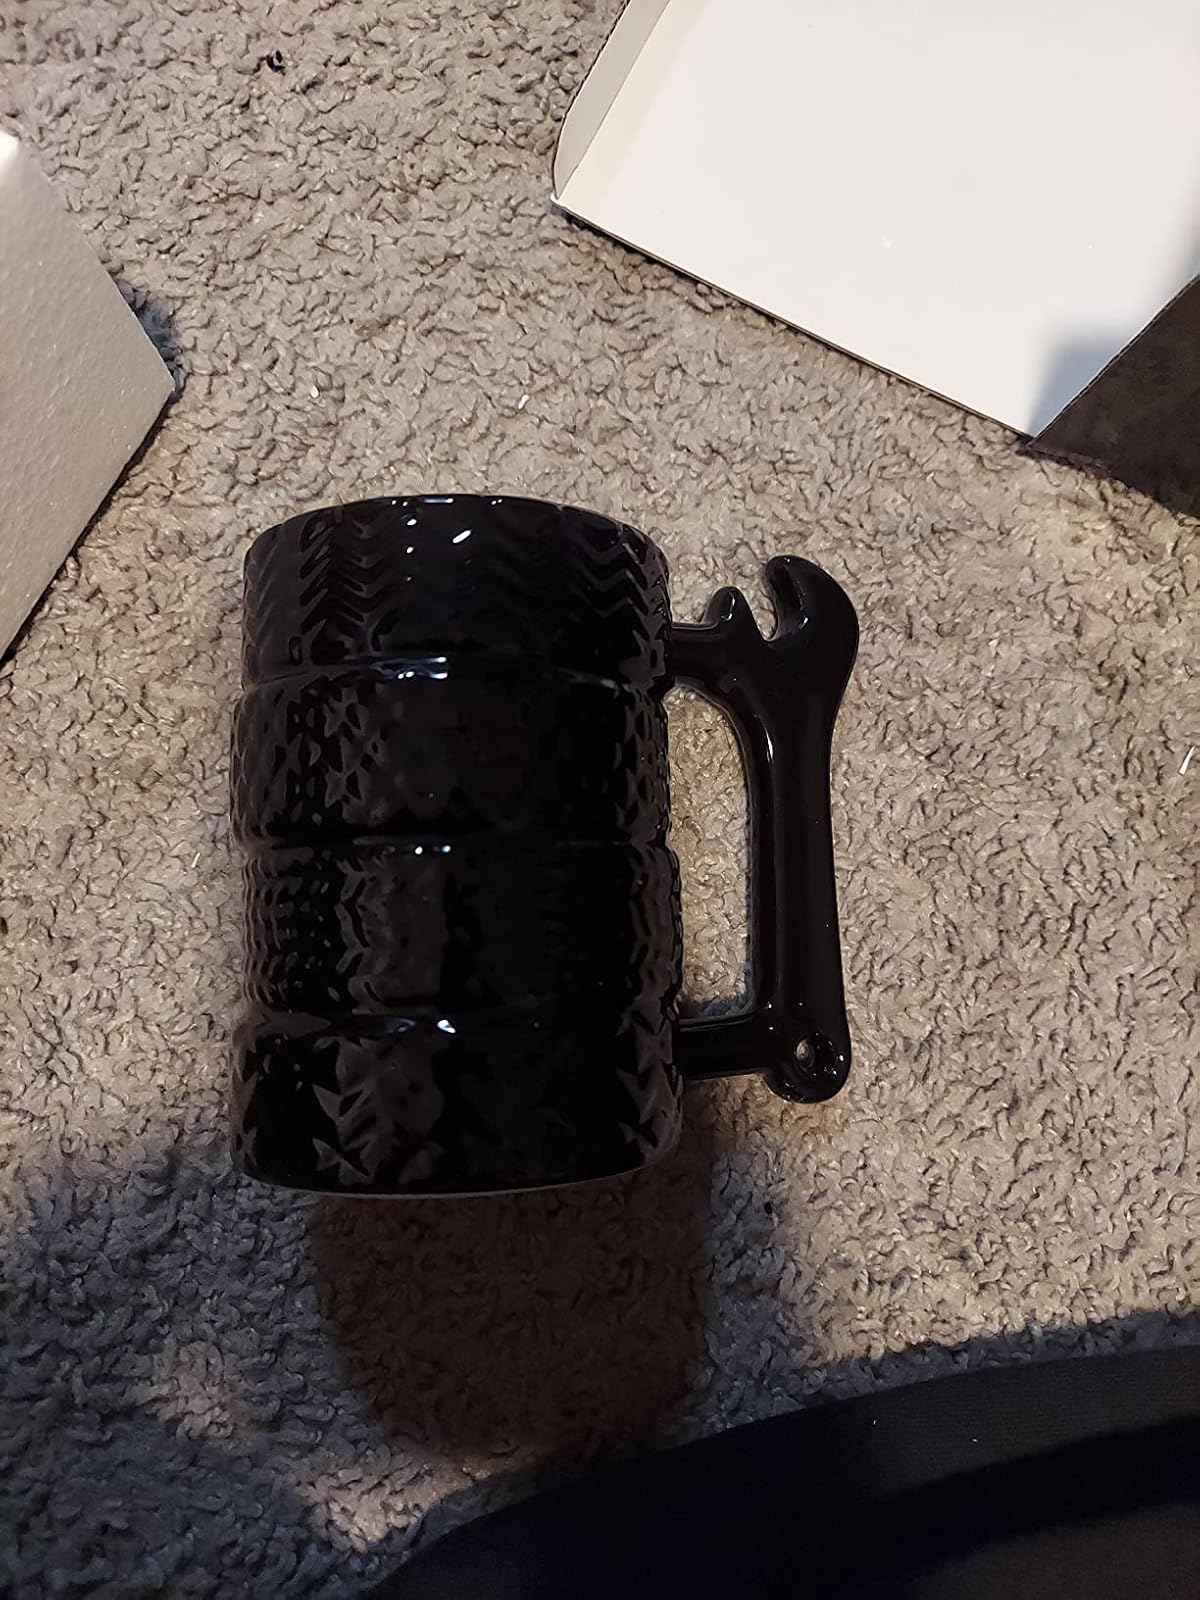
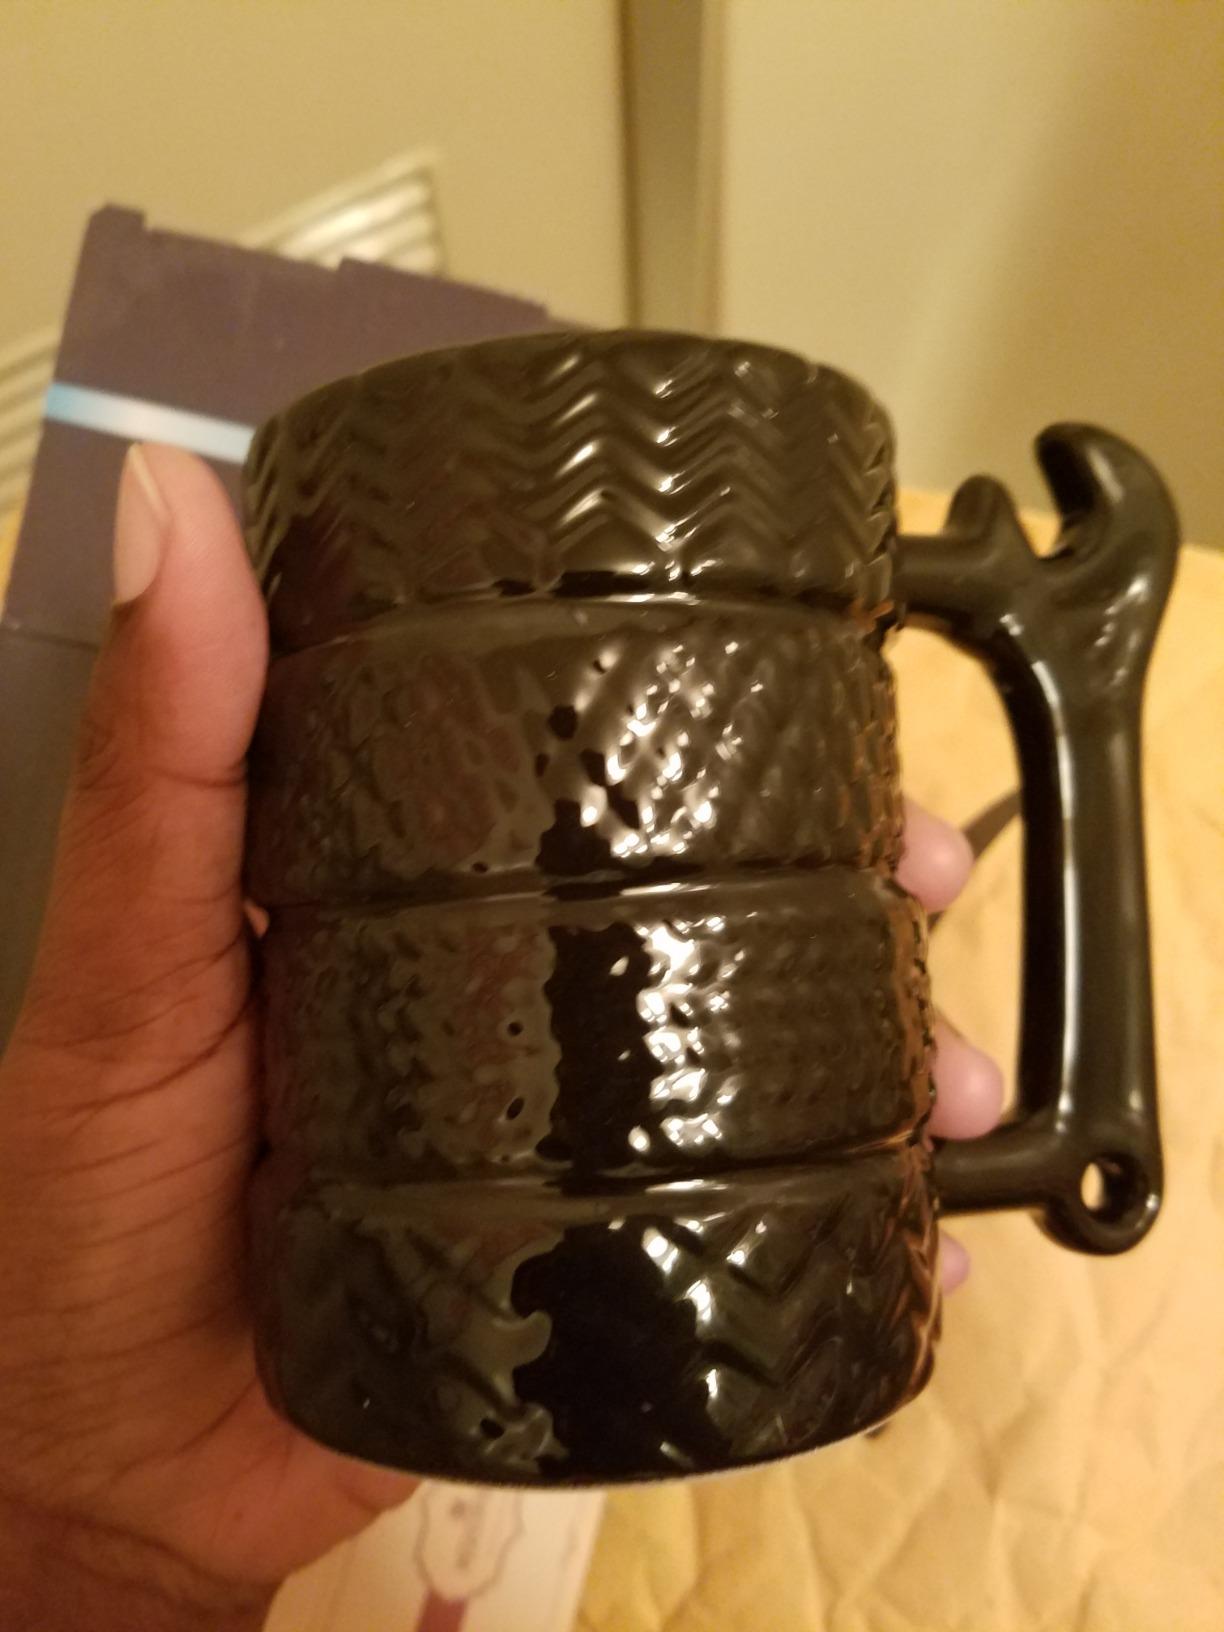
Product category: items_mug
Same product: yes